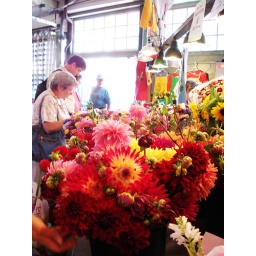
there are like 500 flower vendors in the market